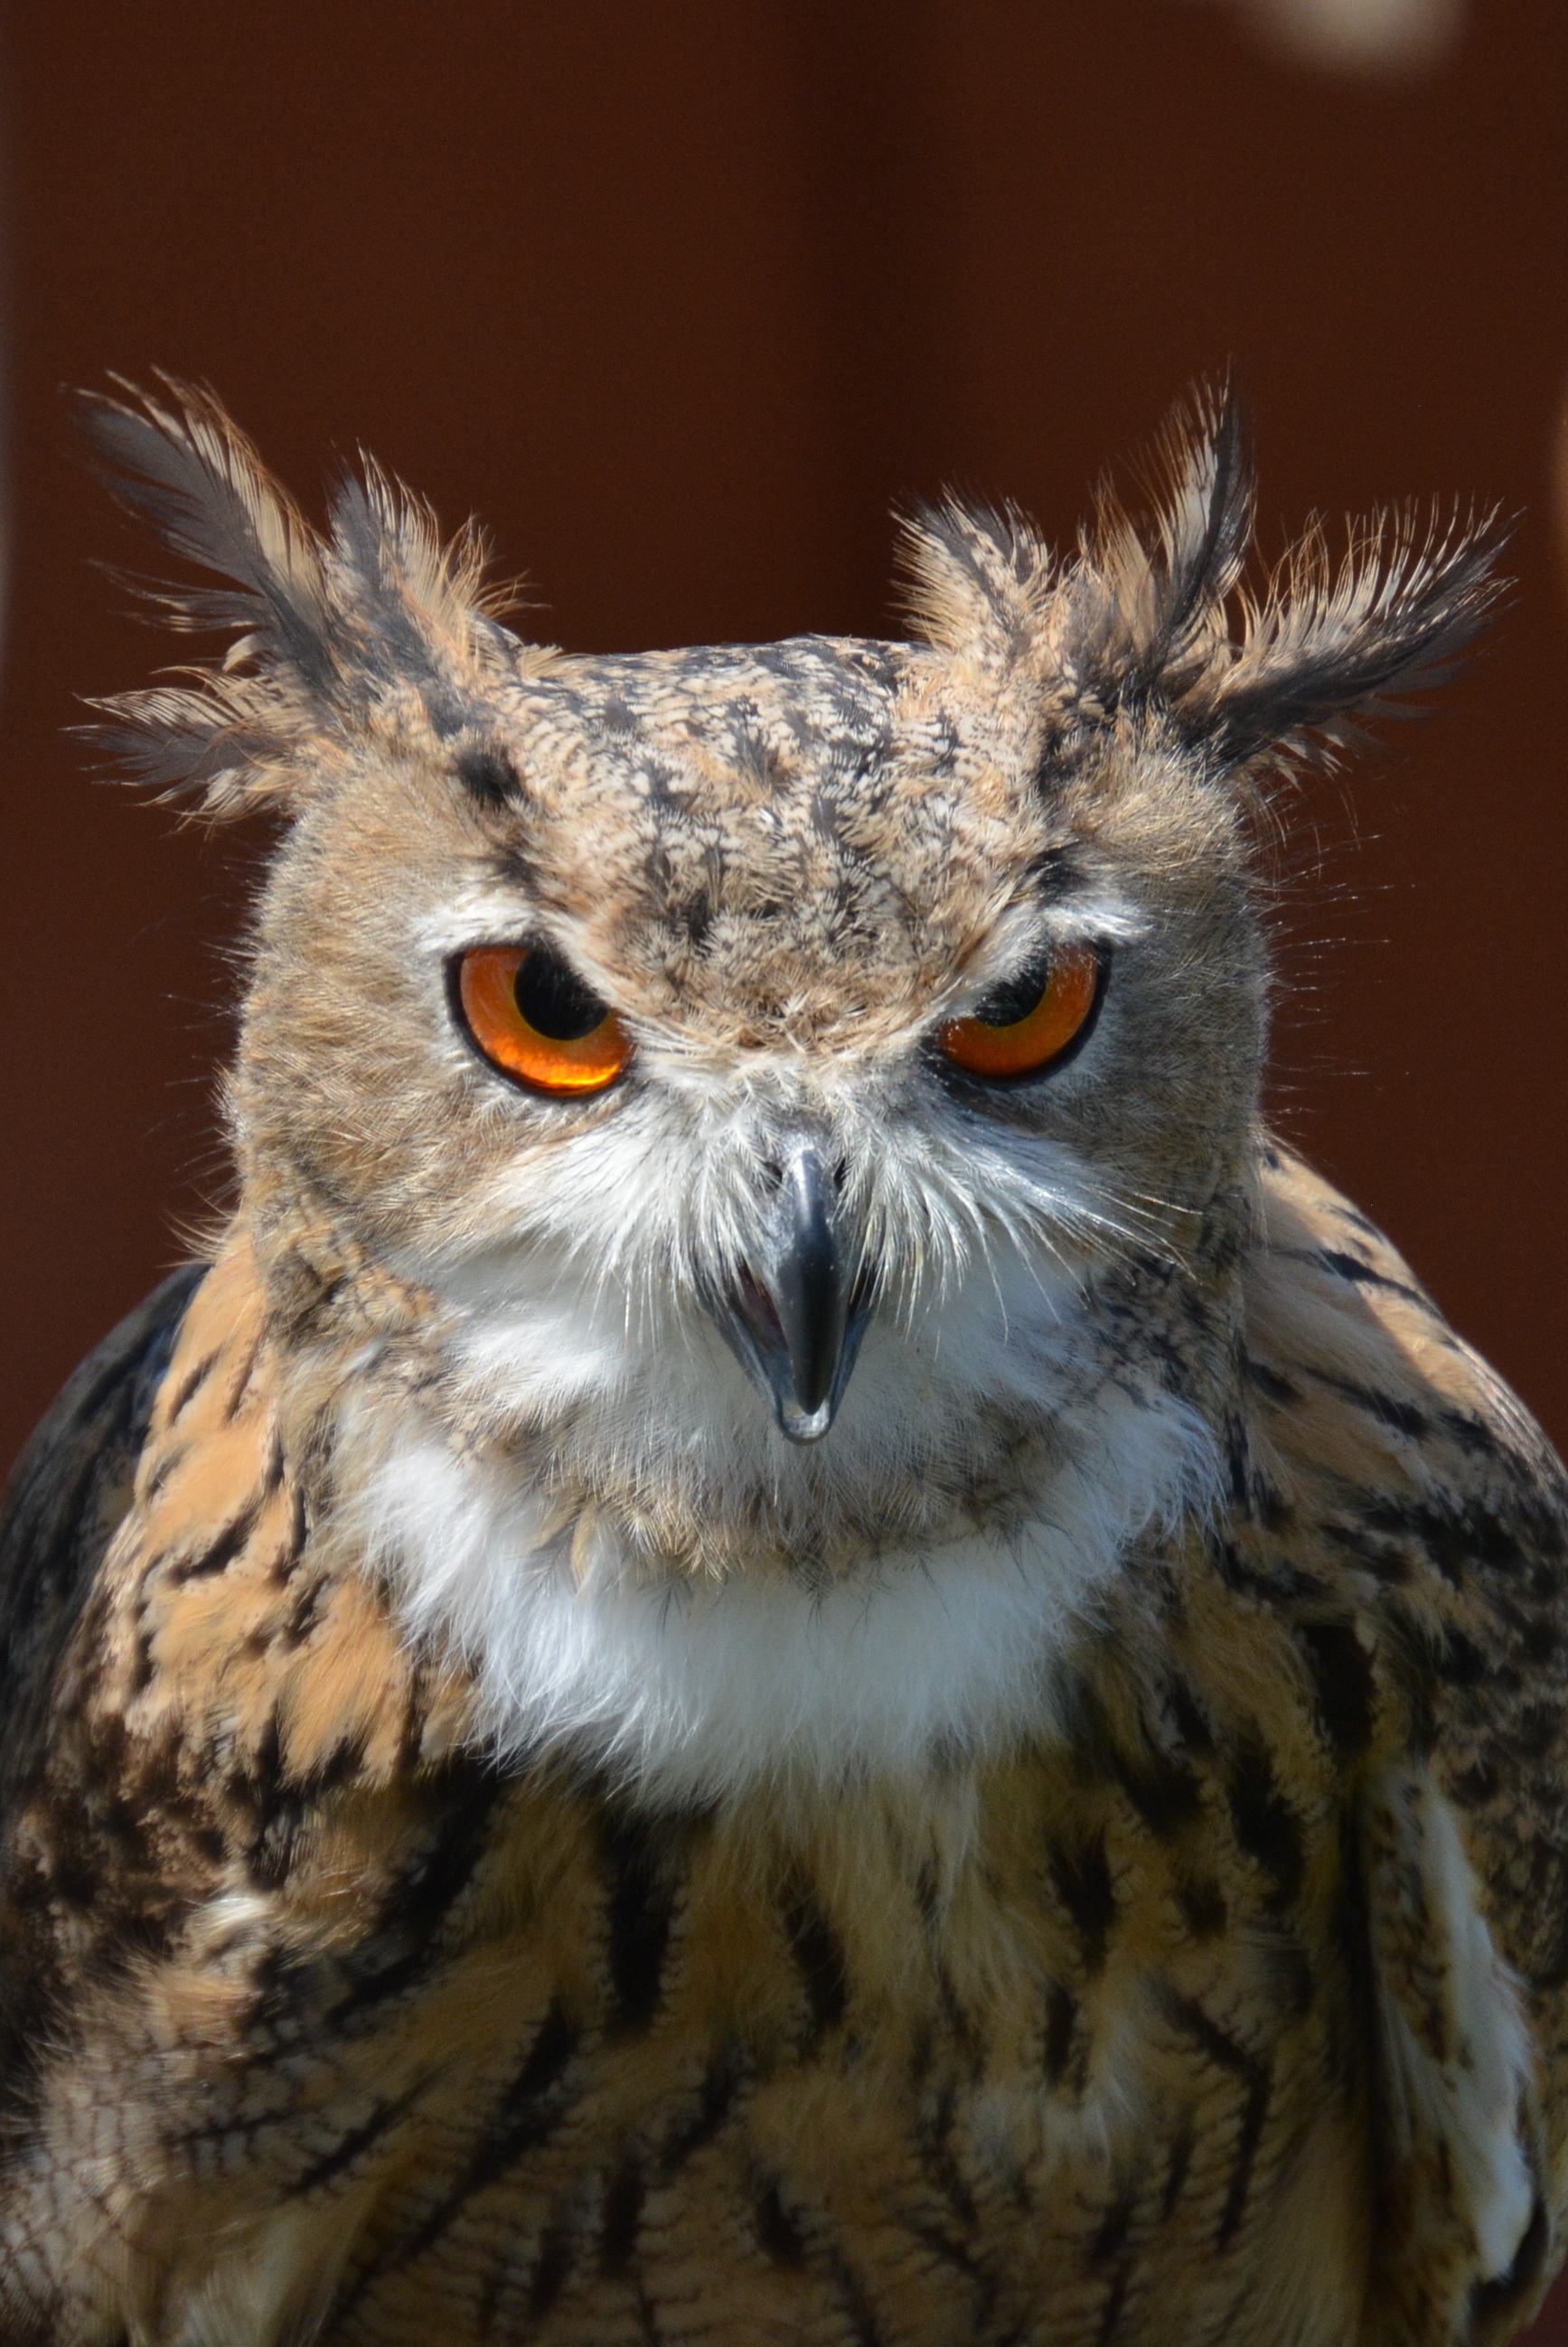
bird, wing, view, animal, wildlife, beak, close, owl, feather, fauna, raptor, bird of prey, close up, vertebrate, animal world, night active, mouse hunter, bird portrait, night supervisor, accipitriformes